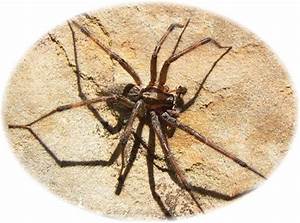
Label: ragno